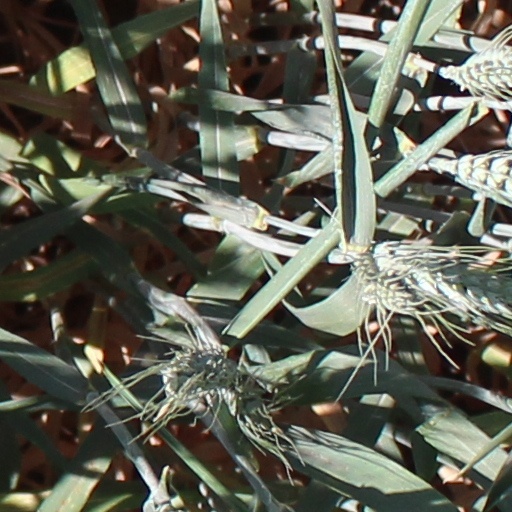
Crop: wheat